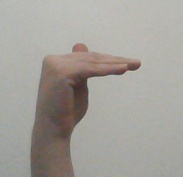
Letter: khaa